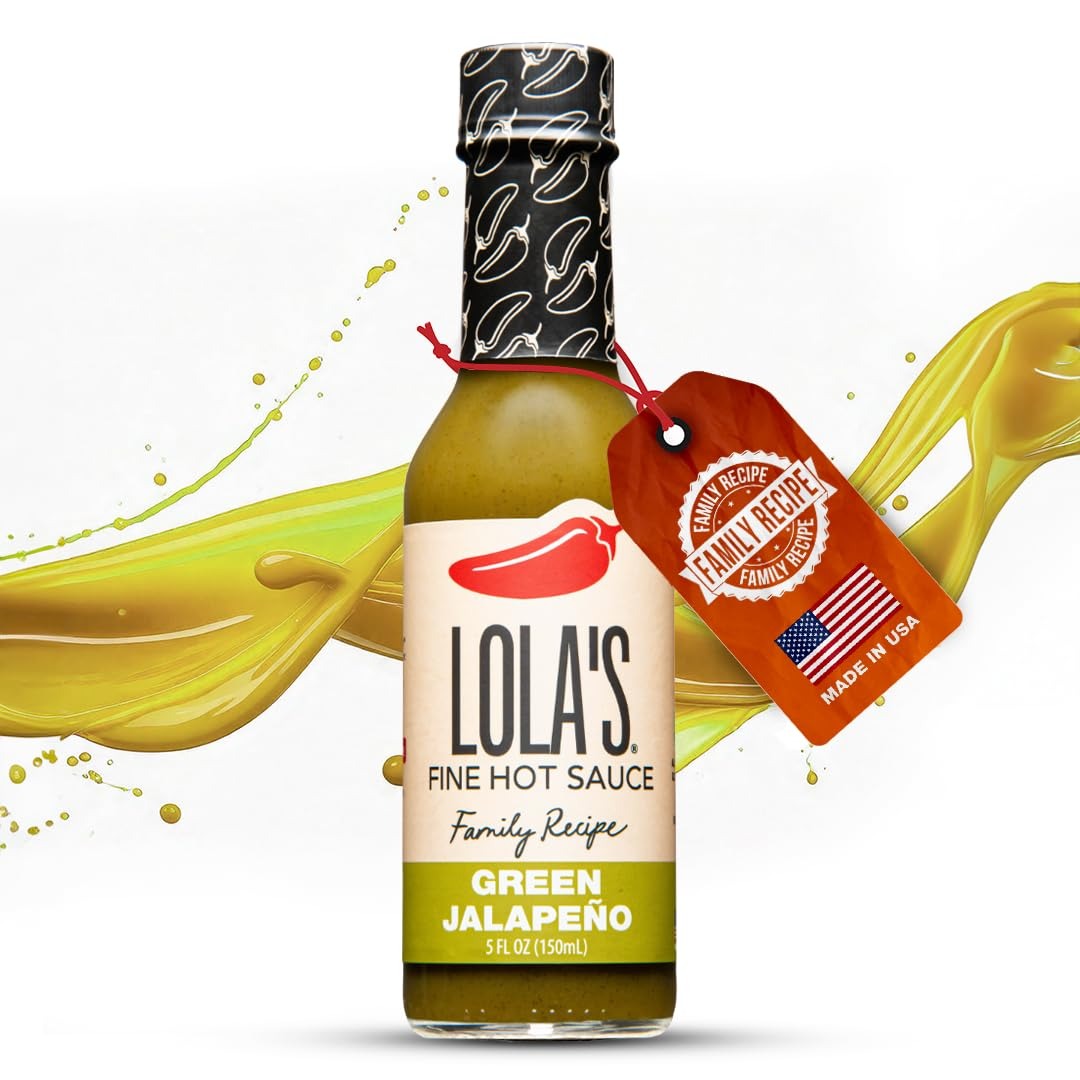
Item Name: Lola’s Green Jalapeño and Serrano Hot Sauce | Fresh Jalapeños, Serrano Peppers & Lime | 0 Calories, 0g Fat, Low Sodium | All-Natural, Keto, Gluten-Free, Plant-Based | 5 Fl Oz (Pack of 1)
Bullet Point 1: AUTHENTIC FAMILY RECIPE – Lola’s hot sauce is made from a cherished family recipe, ensuring every bottle brings the same authentic taste and tradition of flavorful heat passed down through generations. Whether you're enjoying Lola’s fine hot sauce, Lola’s family reserve hot sauce, Lola's carolina reaper, Lola's fine hot sauce original, Lola’s hot sauce mango, or Lola’s hot sauce ghost pepper, each variety offers a unique and bold flavor experience rooted in the same timeless tradition
Bullet Point 2: ALL-NATURAL INGREDIENTS – Crafted with red jalapeños, habanero peppers, ghost pepper, and Trinidad scorpion, Lola’s hot sauce delivers a rich, gourmet heat experience that’s perfect for hot sauce lovers. Enjoy the unique taste of Lola’s fine hot sauce original or the bold intensity of Lola’s family reserve hot sauce
Bullet Point 3: NO ADDED SUGARS & LOW SODIUM – Enjoy the bold heat of Lola’s fine hot sauce with no added sugars, ensuring every bite is packed with flavor, not unnecessary additives. From the Lola's hot sauce scorpion to Lola’s hot sauce mango, these sauces keep the flavor while being low in sodium.
Bullet Point 4: NON-GMO PROJECT VERIFIED – Many of Lola’s sauces are Non-GMO Project Verified, including Lola's Carolina Reaper and Lola's Trinidad Scorpion hot sauce. Enjoy premium, non-GMO ingredients in most of our hot sauces, with the exception of our Family Reserve sauce.
Bullet Point 5: KETO-FRIENDLY & GLUTEN-FREE – All of Lola’s hot sauces are crafted to be keto-friendly, low in sodium, and gluten-free, ensuring a flavorful experience that fits your dietary needs. Enjoy Lola’s fine hot sauce without compromising on taste or nutrition.
Product Description: Lola's Fine Hot Sauce offers a variety of gourmet, all-natural, keto-friendly, and gluten-free hot sauces. Whether you’re craving the smoky depth of Lola’s fine hot sauce original, the bold heat of Lola's family reserve hot sauce, or the fiery intensity of Lola's carolina reaper, our collection is designed for spice lovers who appreciate rich flavor. Each sauce is crafted with premium ingredients like fresh red jalapeños, Lola’s hot sauce ghost pepper, habanero peppers, and exotic peppers like scotch bonnet. Our sauces provide the perfect balance of heat and taste, ideal for grilling, dipping, marinating, or spicing up your favorite dishes. Lola’s hot sauces are also low in sodium, with no added sugars, ensuring a guilt-free experience for those who are conscious of their dietary needs. From Lola’s hot sauce mango for a sweet and spicy kick, to the tangy and vibrant flavor of Lola’s fine hot sauce green jalapeno & serrano, we have a sauce for every craving. All of our sauces are Non-GMO Project Verified (except for our family reserve sauce), ensuring you enjoy premium quality ingredients in every bottle. Our sauces are all-natural and crafted from a cherished family recipe, passed down through generations. Whether you prefer the classic heat of Lola's fine hot sauce, the smooth flavors of Lola’s fine hot sauce mango, or the intense spice of Lola's trinidad scorpion hot sauce, our hot sauces elevate any dish. Discover Lola’s hot sauce today and experience the authentic heat that’s loved by spice enthusiasts everywhere. From Lola's fine hot sauce original to Lola’s hot sauce ghost pepper, our collection has something for every spice lover.
Value: 5.0
Unit: Fl Oz

Price: 6.42